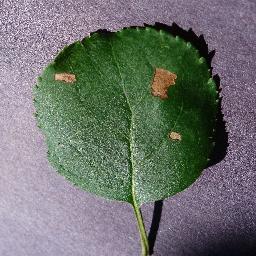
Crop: apple
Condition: black_rot